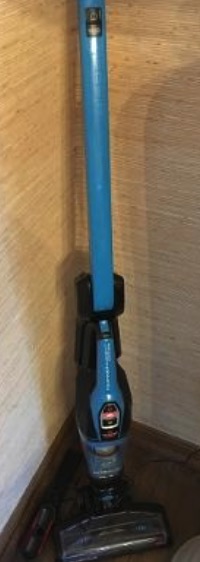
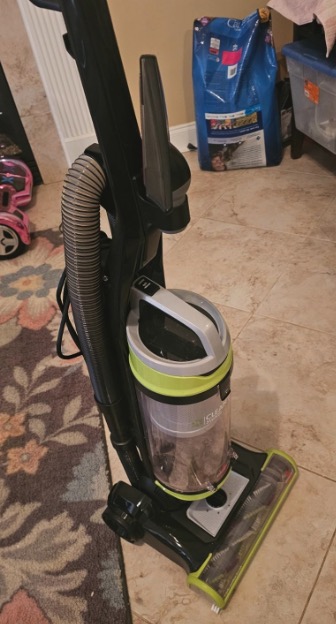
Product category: items_vacuum
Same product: no